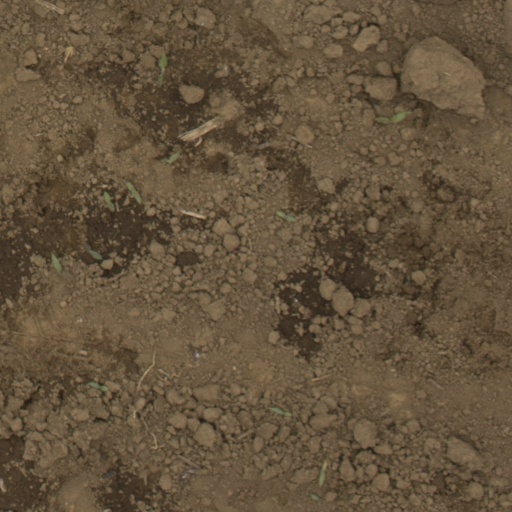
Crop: Jerusalem artichoke